Abortion in California

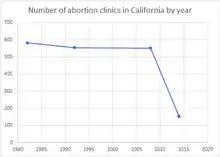
Number of abortion clinics in California by year

Between 1982 and 1992, the number of abortion clinics in the state decreased by 29, going from 583 in 1982 to 554 in 1992. In the period between 1992 and 1996, the state ranked first in the loss of number of abortion clinics, losing 62 to have a total of 492 in 1996. In 2008, the states with the most providers were California, with 522, and New York, with 249. In 2014, there were 152 abortion clinics in the state. In 2014, 43% of the counties in the state did not have an abortion clinic. That year, 5% of women in the state aged 15–44 lived in a county without an abortion clinic. In March 2016, there were 114 Planned Parenthood clinics in the state. In 2017, there were 110 Planned Parenthood clinics, of which 93 offered abortion services, in a state with a population of 9,384,526 women aged 15–49.